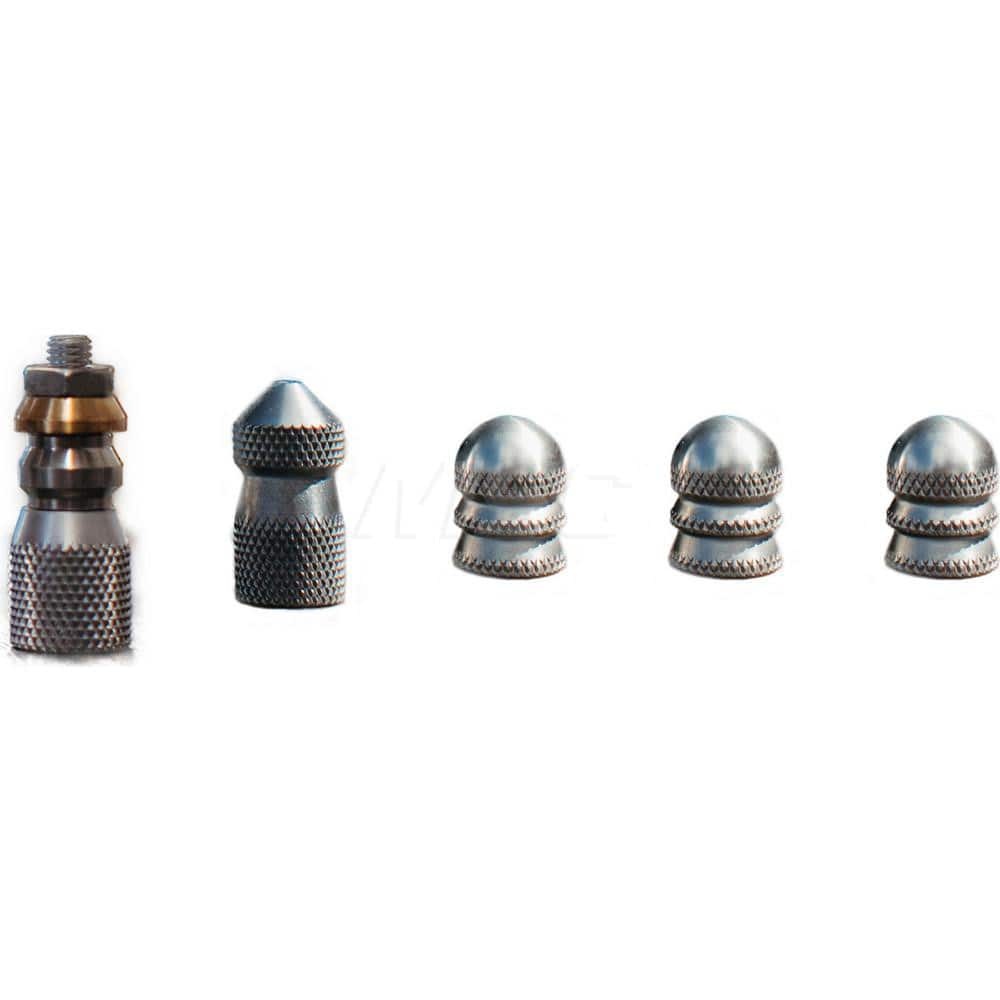
Drain Cleaning Accessories; Type: Jetter Nozzle Kit; For Use With: Jetter; Drain Cleaning Machine; Accessories: Includes A Rugged Storage Case And A Tip/Orifice Cleaner.; For Use With: Jetter; Drain Cleaning Machine; Type: Jetter Nozzle Kit; For Use With:
Item #: 26051920 Brand: Aqua Mole Technologies Model #: SKP25 Product Specifications Type Jetter Nozzle Kit For Use With Jetter; Drain Cleaning Machine
Brand: Aqua Mole Technologies
Category: Hardware > Plumbing > Plumbing Fittings & Supports > Nozzles